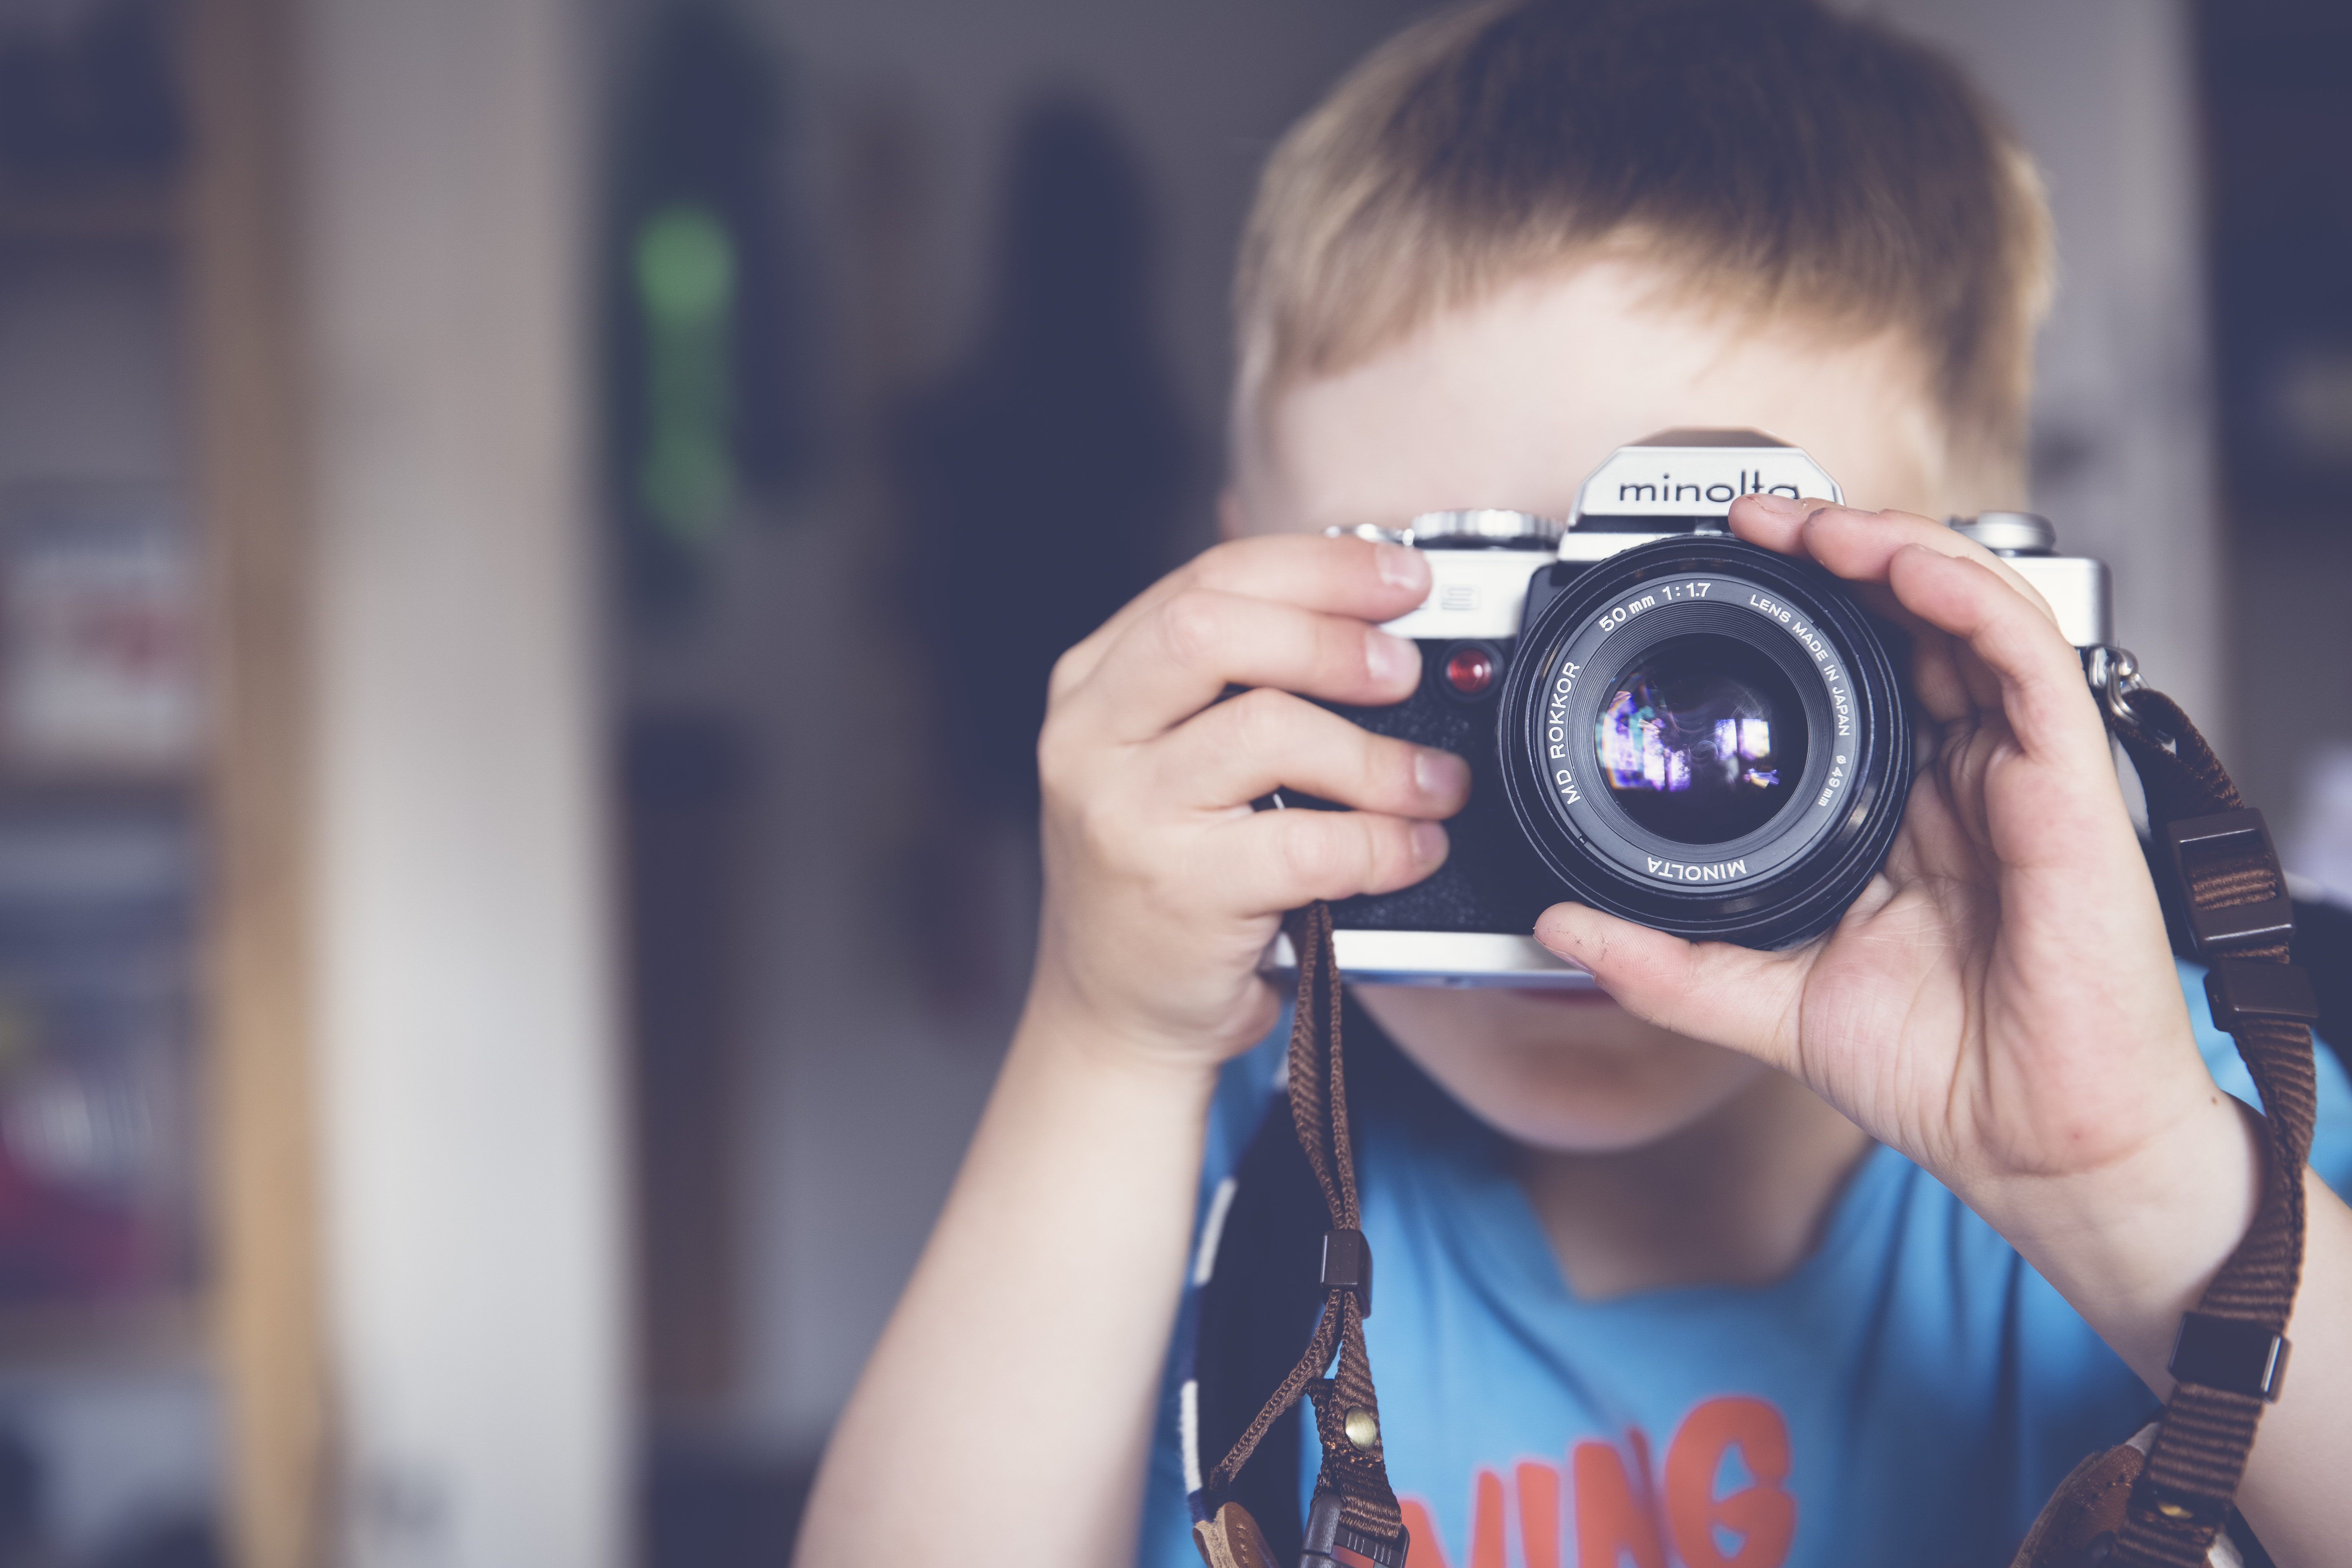
person, girl, camera, photography, boy, portrait, young, lens, color, child, blue, taking photo, reflex camera, digital camera, eye, glasses, photograph, classic, minolta, single lens reflex camera, cameras optics